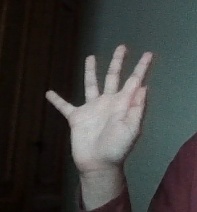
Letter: sheen